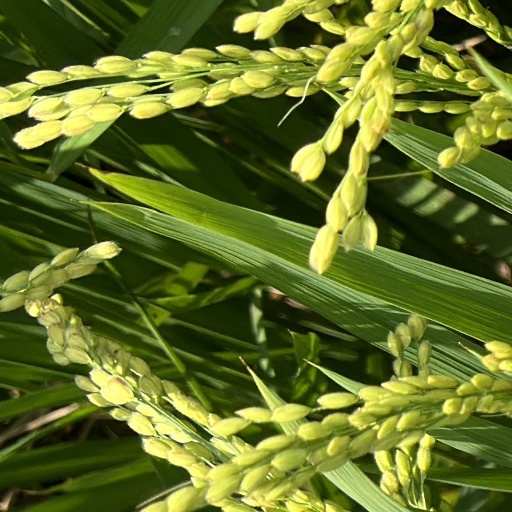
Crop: rice